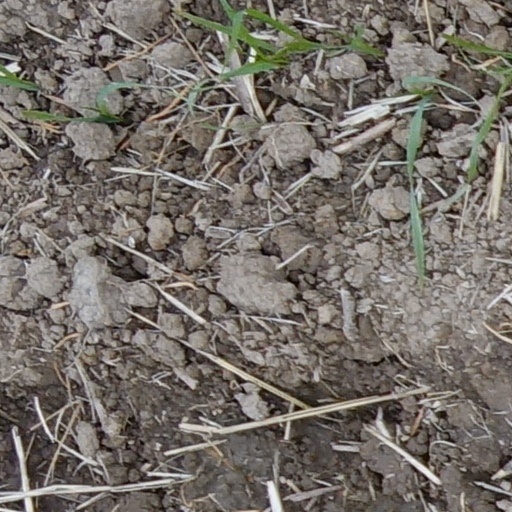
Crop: wheat